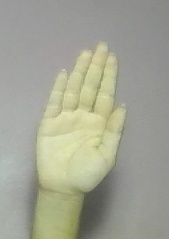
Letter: seen